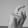
ASL letter: X